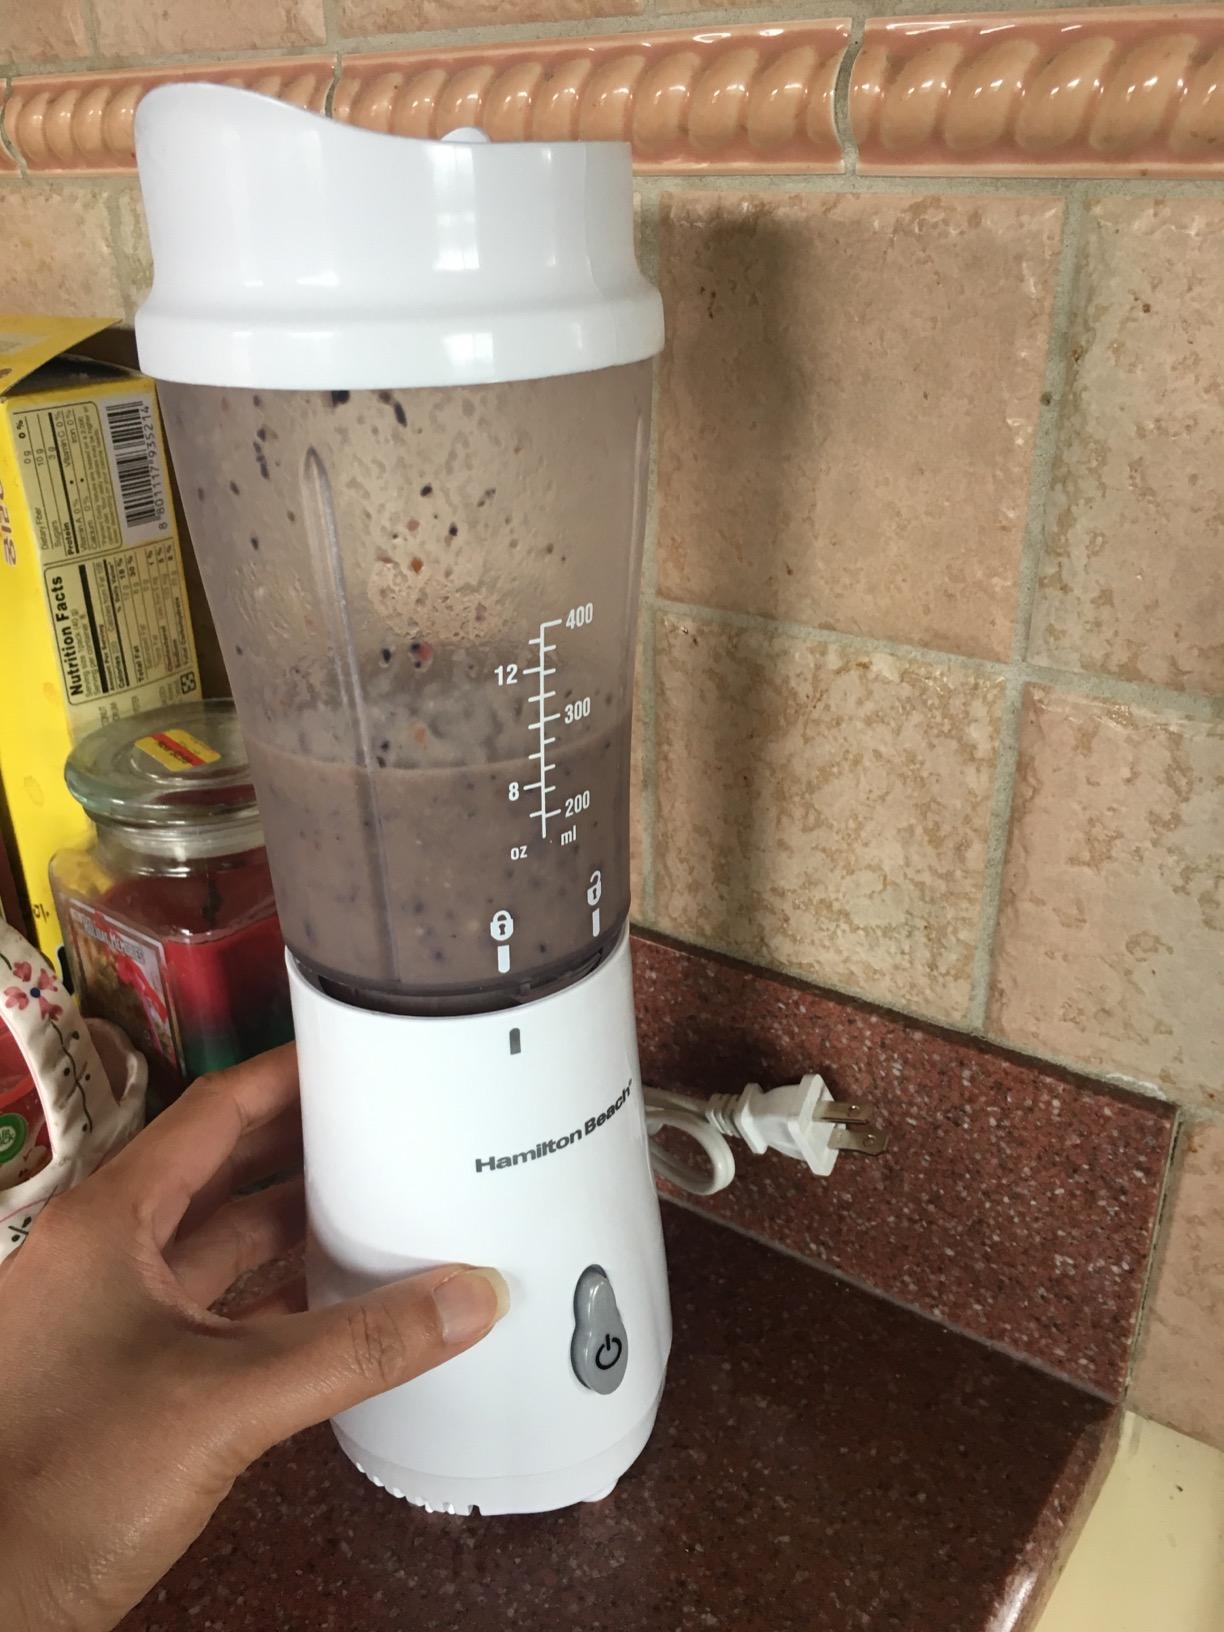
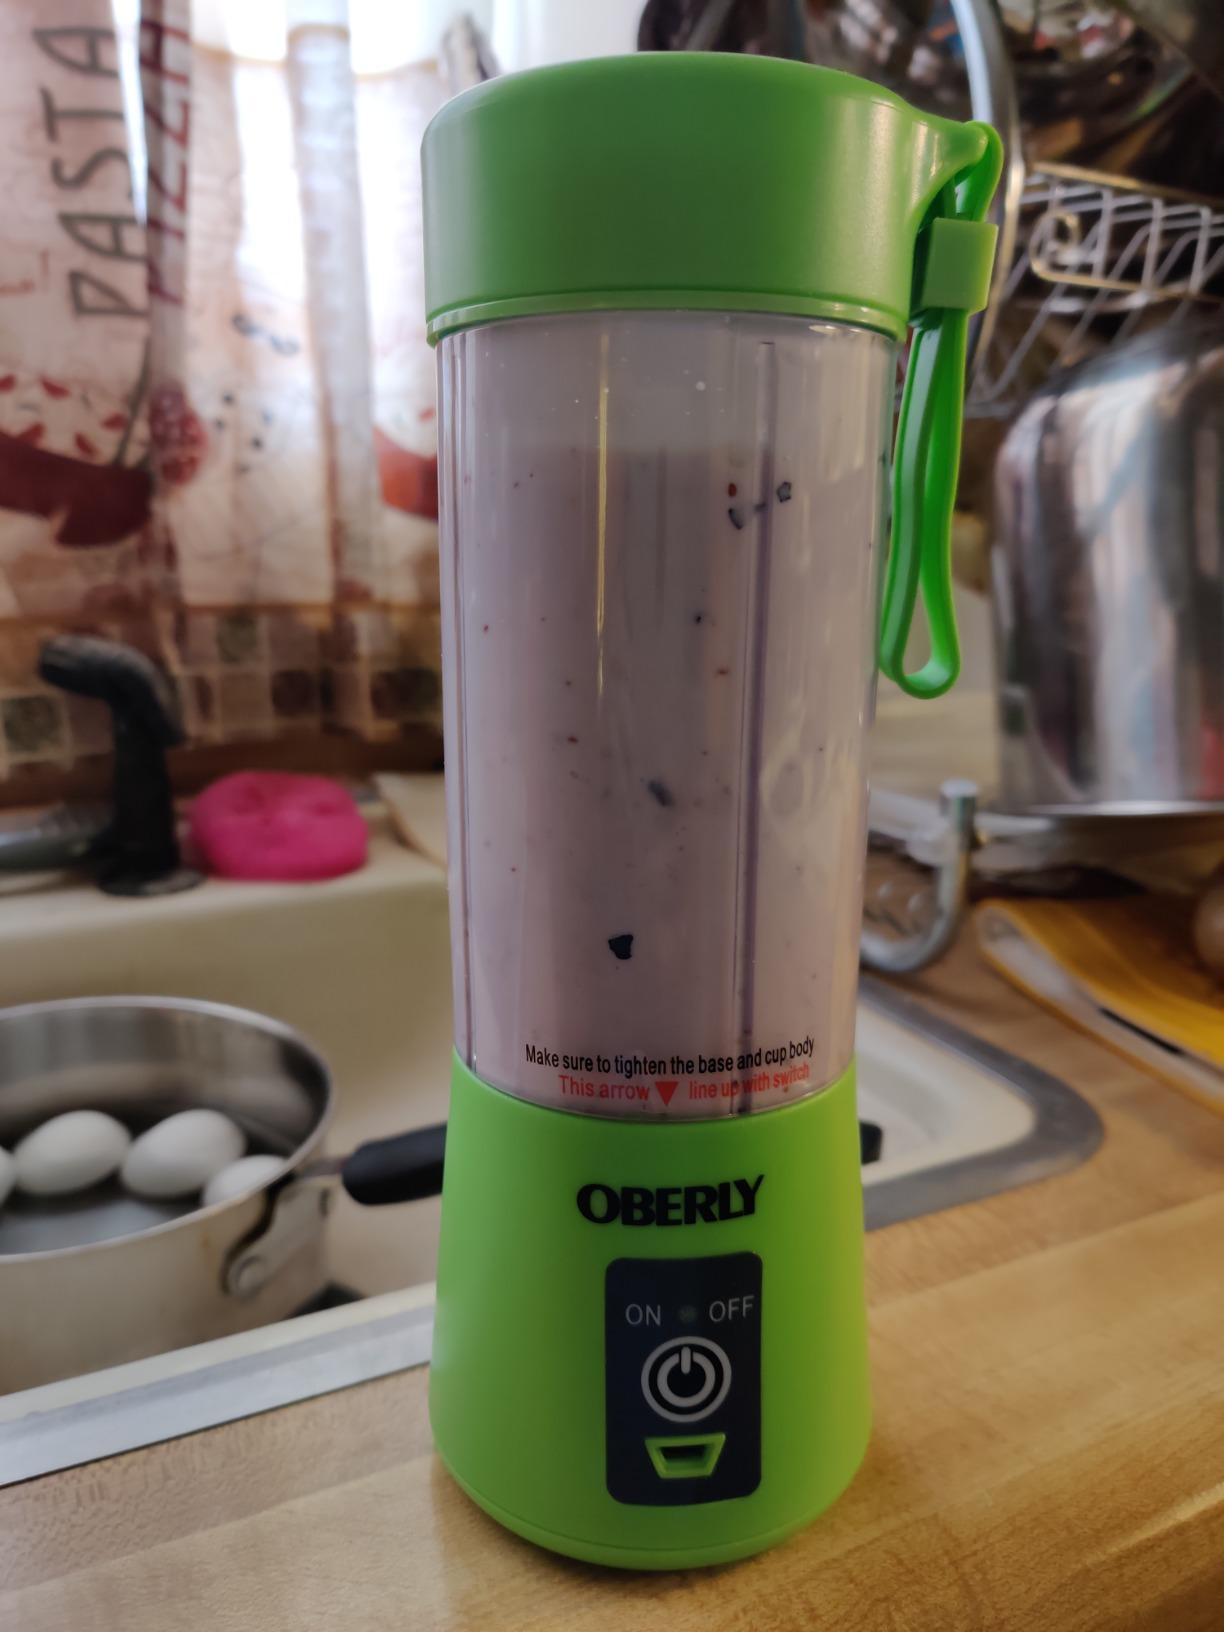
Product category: items_blender
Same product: no